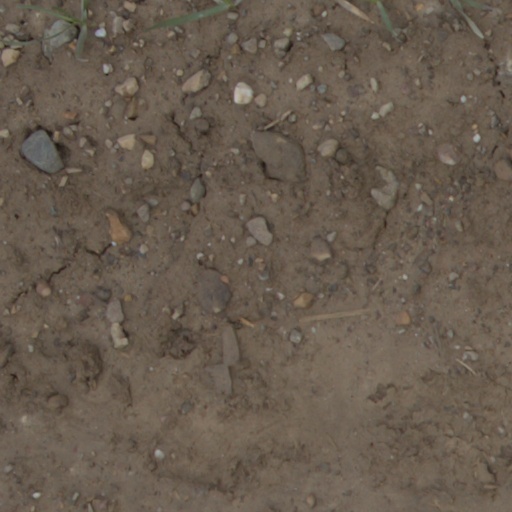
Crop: wheat